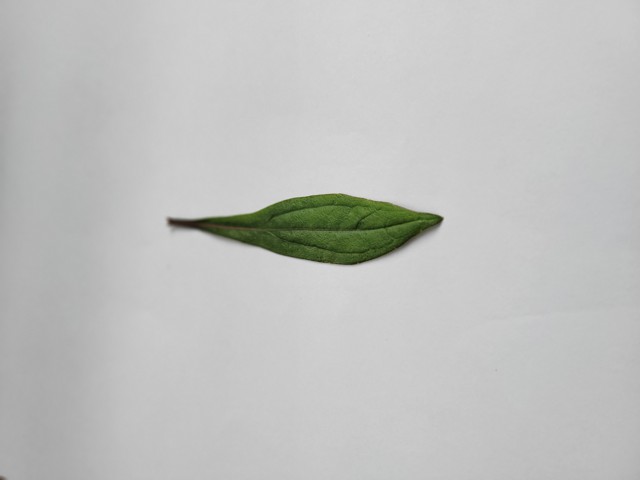
Plant: ayapan